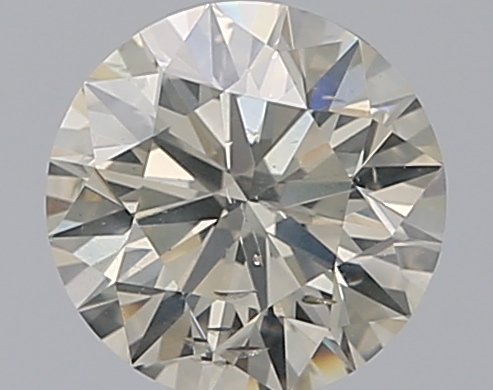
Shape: round
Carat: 1.03
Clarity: SI2
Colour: K
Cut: EX
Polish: EX
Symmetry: EX
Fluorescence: VSL
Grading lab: IGI
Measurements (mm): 6.47 x 6.43 x 4.01